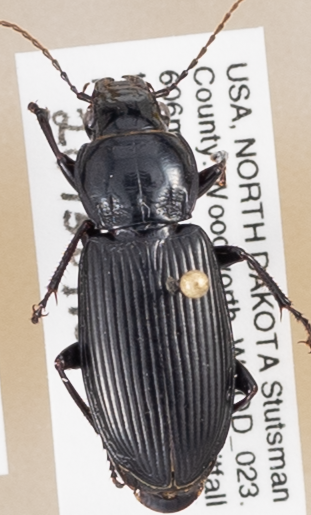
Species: Pterostichus melanarius melanarius
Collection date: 2015-09-16
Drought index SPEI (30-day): -0.988
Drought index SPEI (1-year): -0.32
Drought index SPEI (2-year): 0.54